Mining industry of South Africa

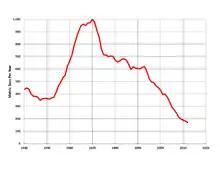
South Africa mined gold production, 1940–2011

South Africa accounted for 15% of the world's gold production in 2002 and 12% in 2005, though the nation had produced as much as 30% of the yearly world output as recently as 1993. Despite declining production, South Africa's gold exports were valued at US$3.8 billion in 2005. As of end-2018, South Africa had a potential 6000 tonnes of reserves. In July 2018, the Mineral Council of South Africa announced that 75% of mines in South Africa were now unprofitable due to the declining gold reserves.